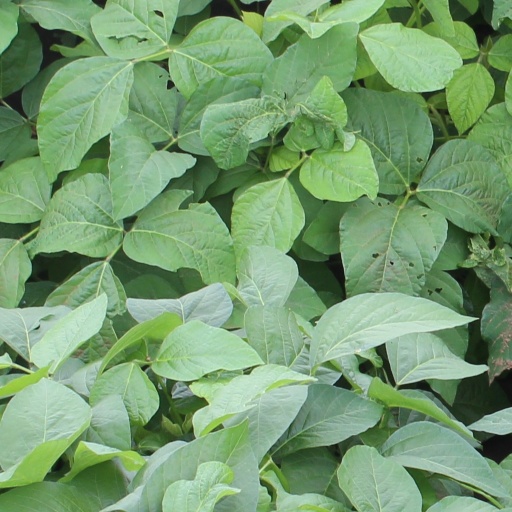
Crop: soybean